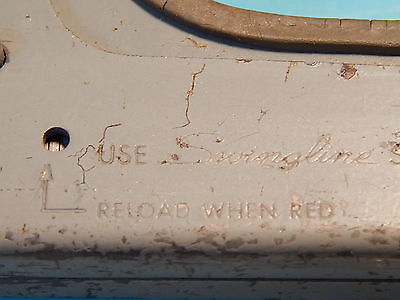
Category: stapler